Florance Broadhurst

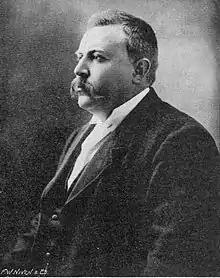
Florance C Broadhurst

Florance Constantine Broadhurst (1861–1909) was a 19th-century Western Australian businessman who is most notable for successfully taking over the management of a number of business ventures of his ill-fortuned, yet extremely creative and hard-working father, Charles Edward Broadhurst, and turning a profit. The best known of these is the guano mining venture in the Houtman Abrolhos. While his entrepreneur father had recognised the potential of the industry and began mining, eventually to obtain a monopoly on the extraction of the guano, he proved unsuccessful in managing the concern. This situation continued until Florance, who had a mercantile education, joined the concern and began managing the venture under the name Broadhurst MacNeil and Company. MacNeil was initially a backer and a partner, but he took no part in the management of the venture. With his accountancy training F.C. Broadhurst proved enormously successful exporting to Europe and winning a gold medal at the Paris Exposition.